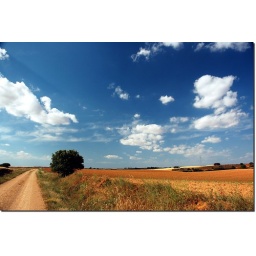
tree by the road